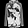
Label: Coat